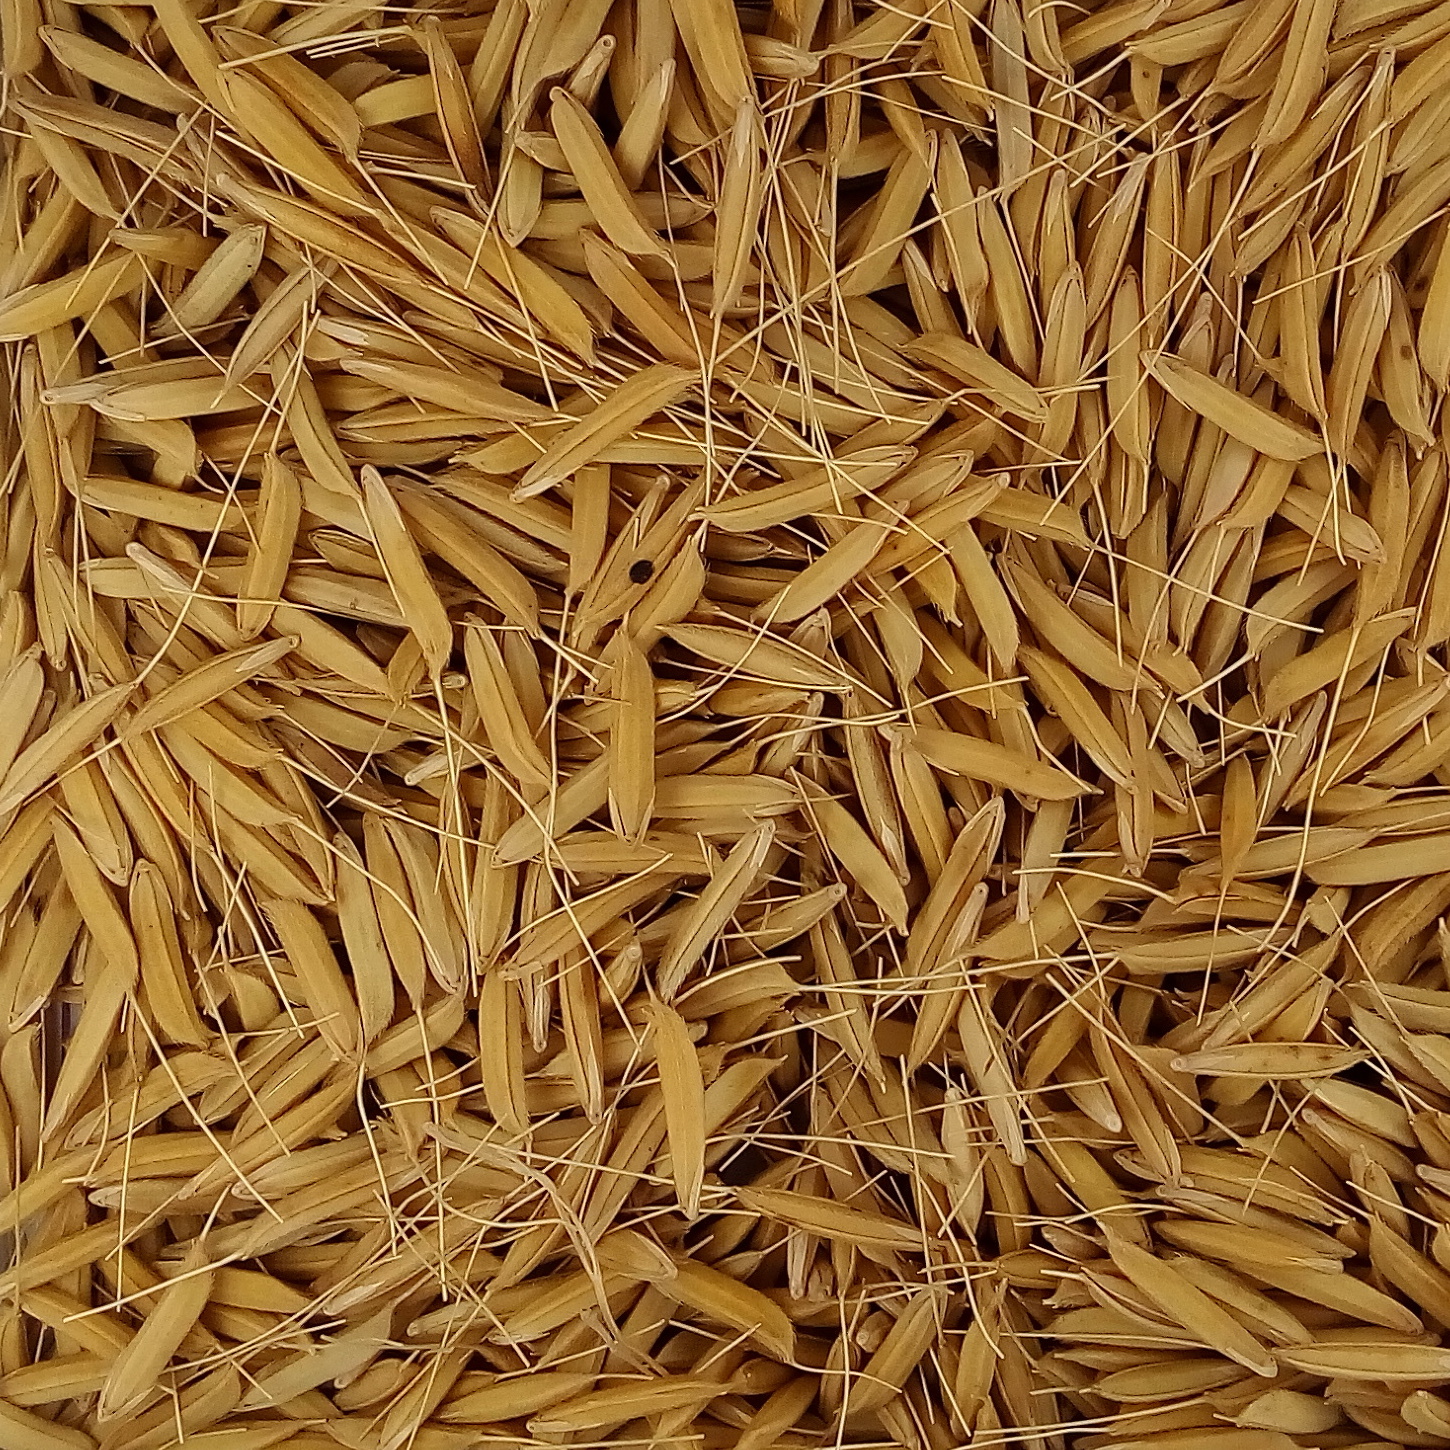
Rice seed variety: 1637